The Rise and Fall of Ziggy Stardust and the Spiders from Mars

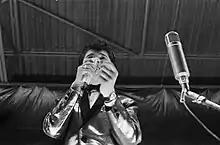
The singer Vince Taylor ("pictured in 1963"), one of the main inspirations for the character Ziggy Stardust

The first song to be properly recorded for "Ziggy Stardust" was the Ron Davies cover "It Ain't Easy", on 9 July 1971. Originally slated for release on "Hunky Dory", the song was passed for inclusion on that album and subsequently placed on "Ziggy Stardust". With "Hunky Dory" being readied for release, the sessions for "Ziggy Stardust" officially began at Trident on 8November 1971, using the same personnel as "Hunky Dory" minus Wakeman. In 2012, Scott said that "95 percent of the vocals on the four albums I did with him as producer, they were first takes." According to the biographer Nicholas Pegg, Bowie's "sense of purpose" during the sessions was "decisive and absolute"; he knew exactly what he wanted for each individual track. Since most of the tracks were recorded almost entirely live, Bowie recalled that at some points, he had to hum Ronson's solos to him. Due to Bowie's generally dismissive attitude during the sessions for "The Man Who Sold the World" (1970), Ronson had to craft his solos individually and had very little guidance. Bowie had a much better attitude when recording "Hunky Dory" and "Ziggy Stardust", and gave Ronson guidance on what he was looking for. For the album, Ronson used an electric guitar plugged to a 100-watt Marshall amplifier and a wah-wah pedal; Bowie played acoustic rhythm guitar.